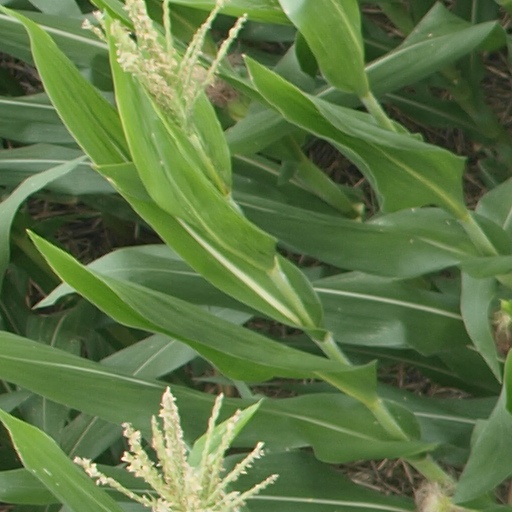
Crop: maize; corn